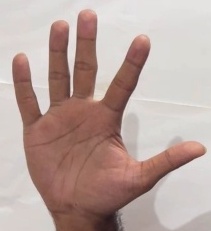
ASL sign: 5